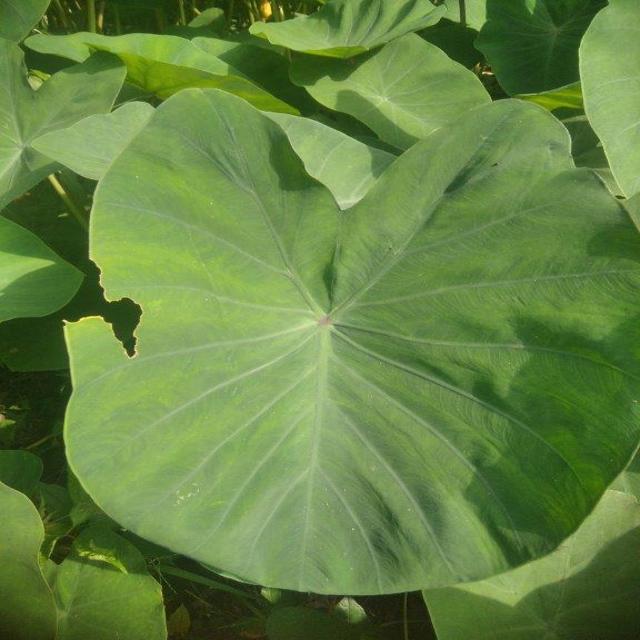
Label: Healthy